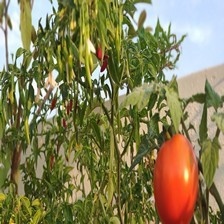
Label: tomato